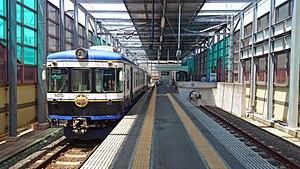
La gare d'Izumoshi est une gare ferroviaire de la ville d'Izumo, dans la préfecture de Shimane au Japon. Elle est exploitée par la compagnie JR West.